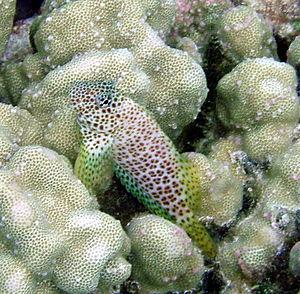
Les Blenniidae sont une famille appartenant à l'ordre des Perciformes et au sous-ordre des Blennioidei. Elle comprend des espèces de petits poissons benthiques appelés blennies, ou, de manière plus précise pour cette famille « Blennies à dents de peignes » à cause de leur denture caractéristique qui les différencie des membres des autres familles de blennies du sous-ordre Blennioidei. Cette famille comprend 53 genres et 345 espèces connues.